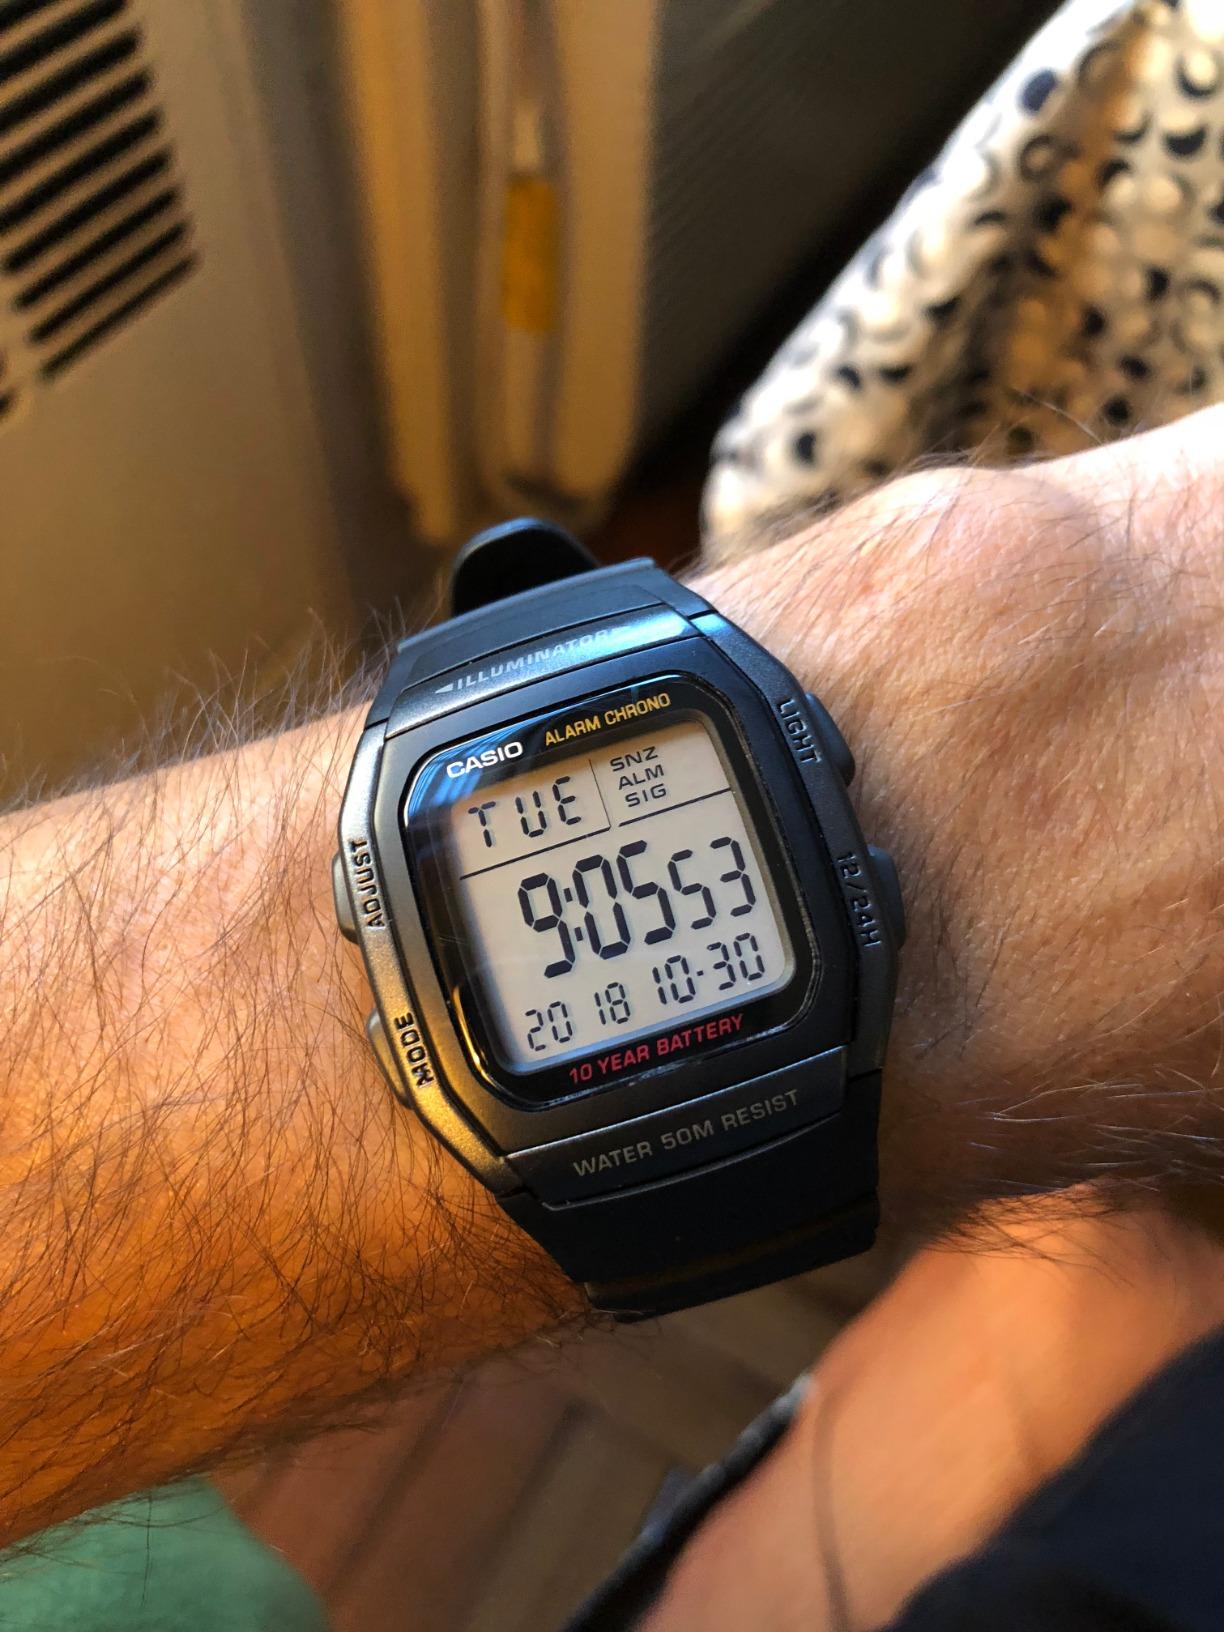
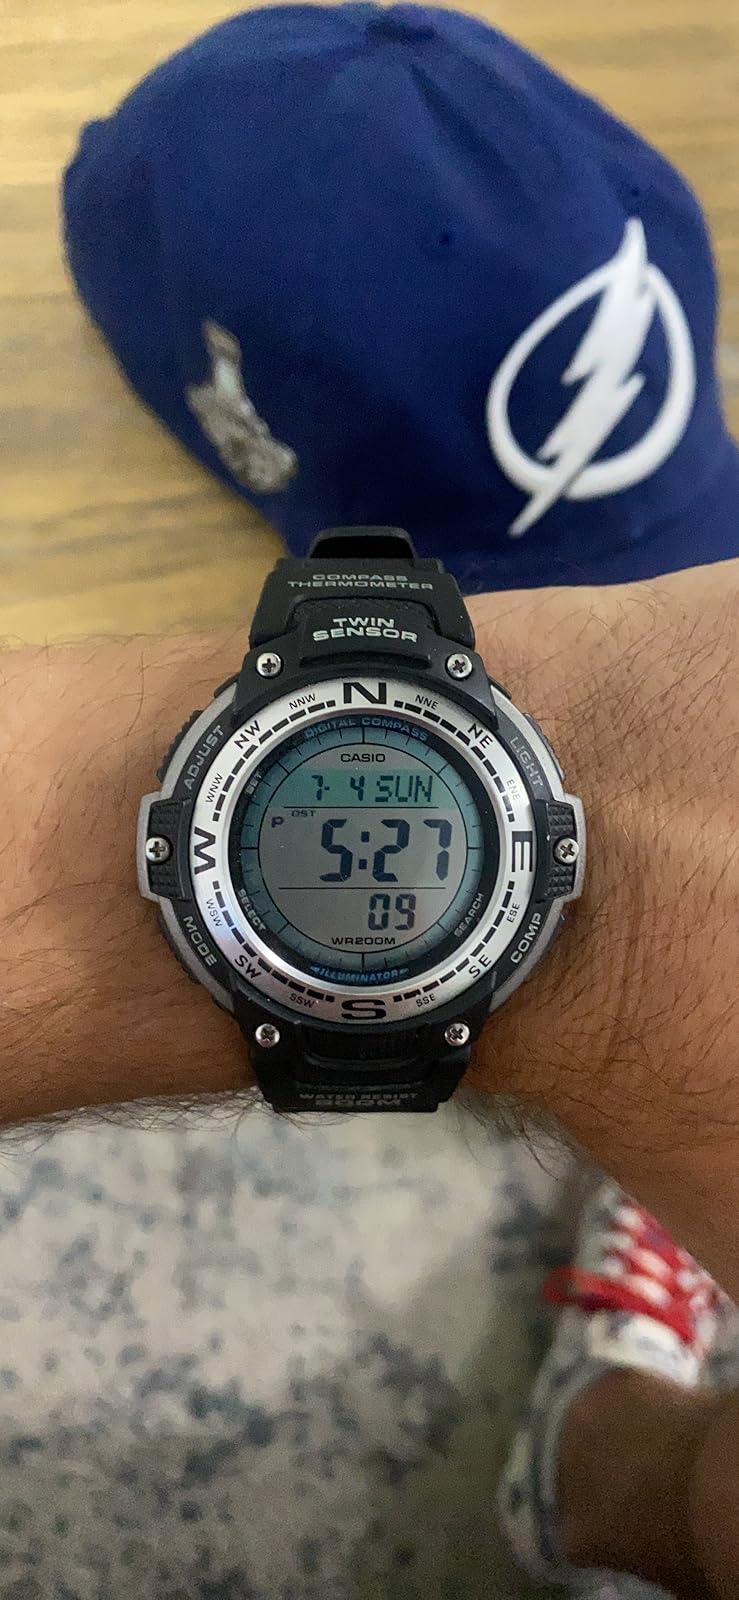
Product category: accessories_watch
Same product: no